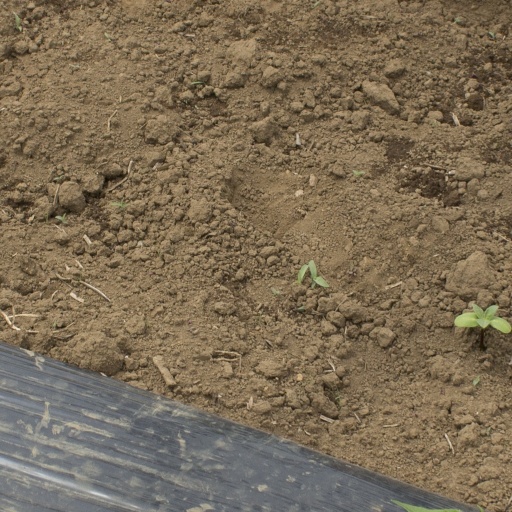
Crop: Jerusalem artichoke